Slava Zupančič

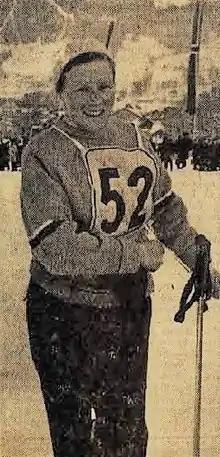
Slava Zupančič in 1959

Slava Zupančič (5 July 1931 – 2 April 2000) was a Slovenian alpine skier. She competed in three events at the 1956 Winter Olympics, representing Yugoslavia.